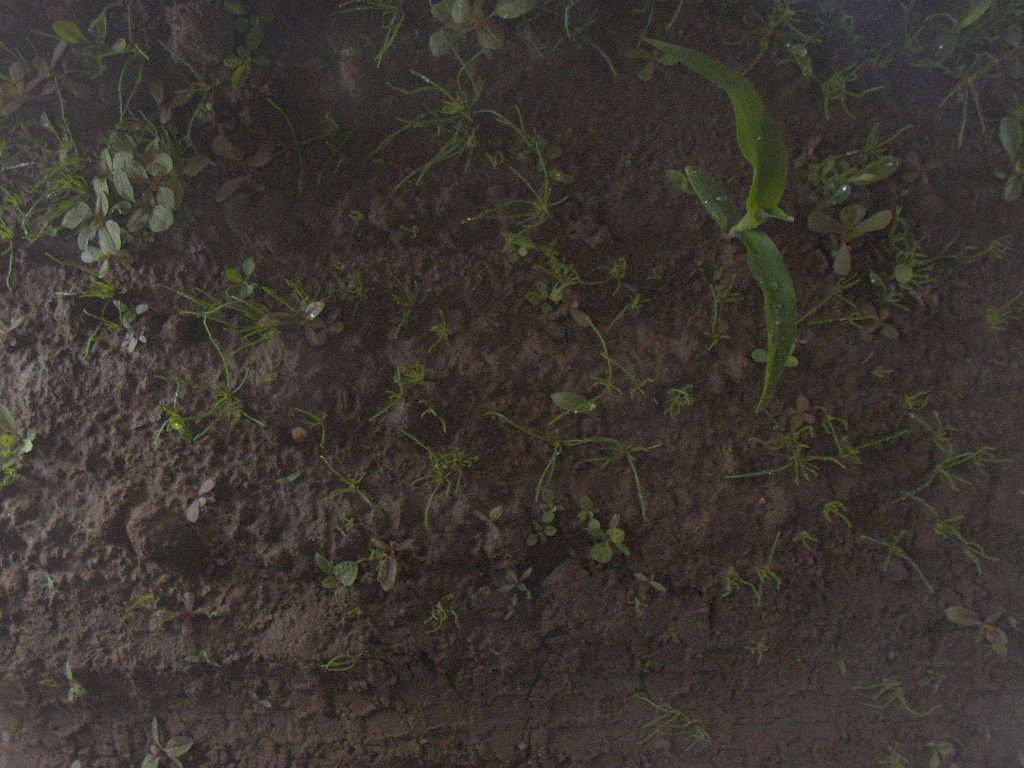
Crop: maize
Objects: maize, stem_maize